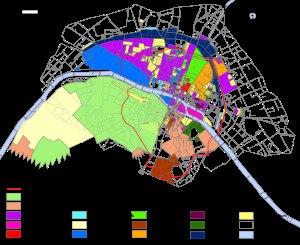
Cette page recense les fiefs et immunités de Paris.